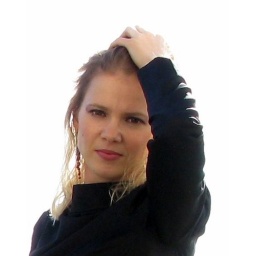
Anna - thinker in black dress